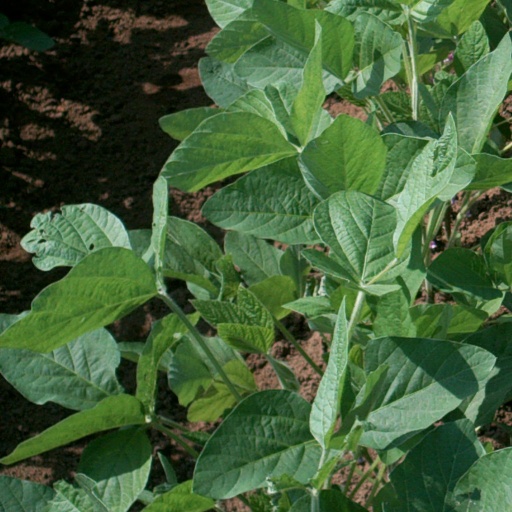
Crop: soybean